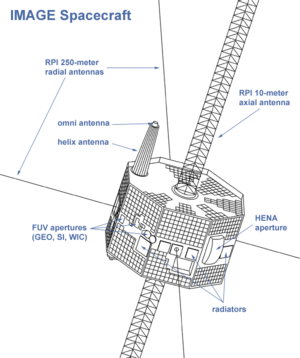
IMAGE, ou Explorer 78, était une mission MIDEX de la NASA qui a étudié la réponse globale de la magnétosphère de la Terre à des changements dans le vent solaire.